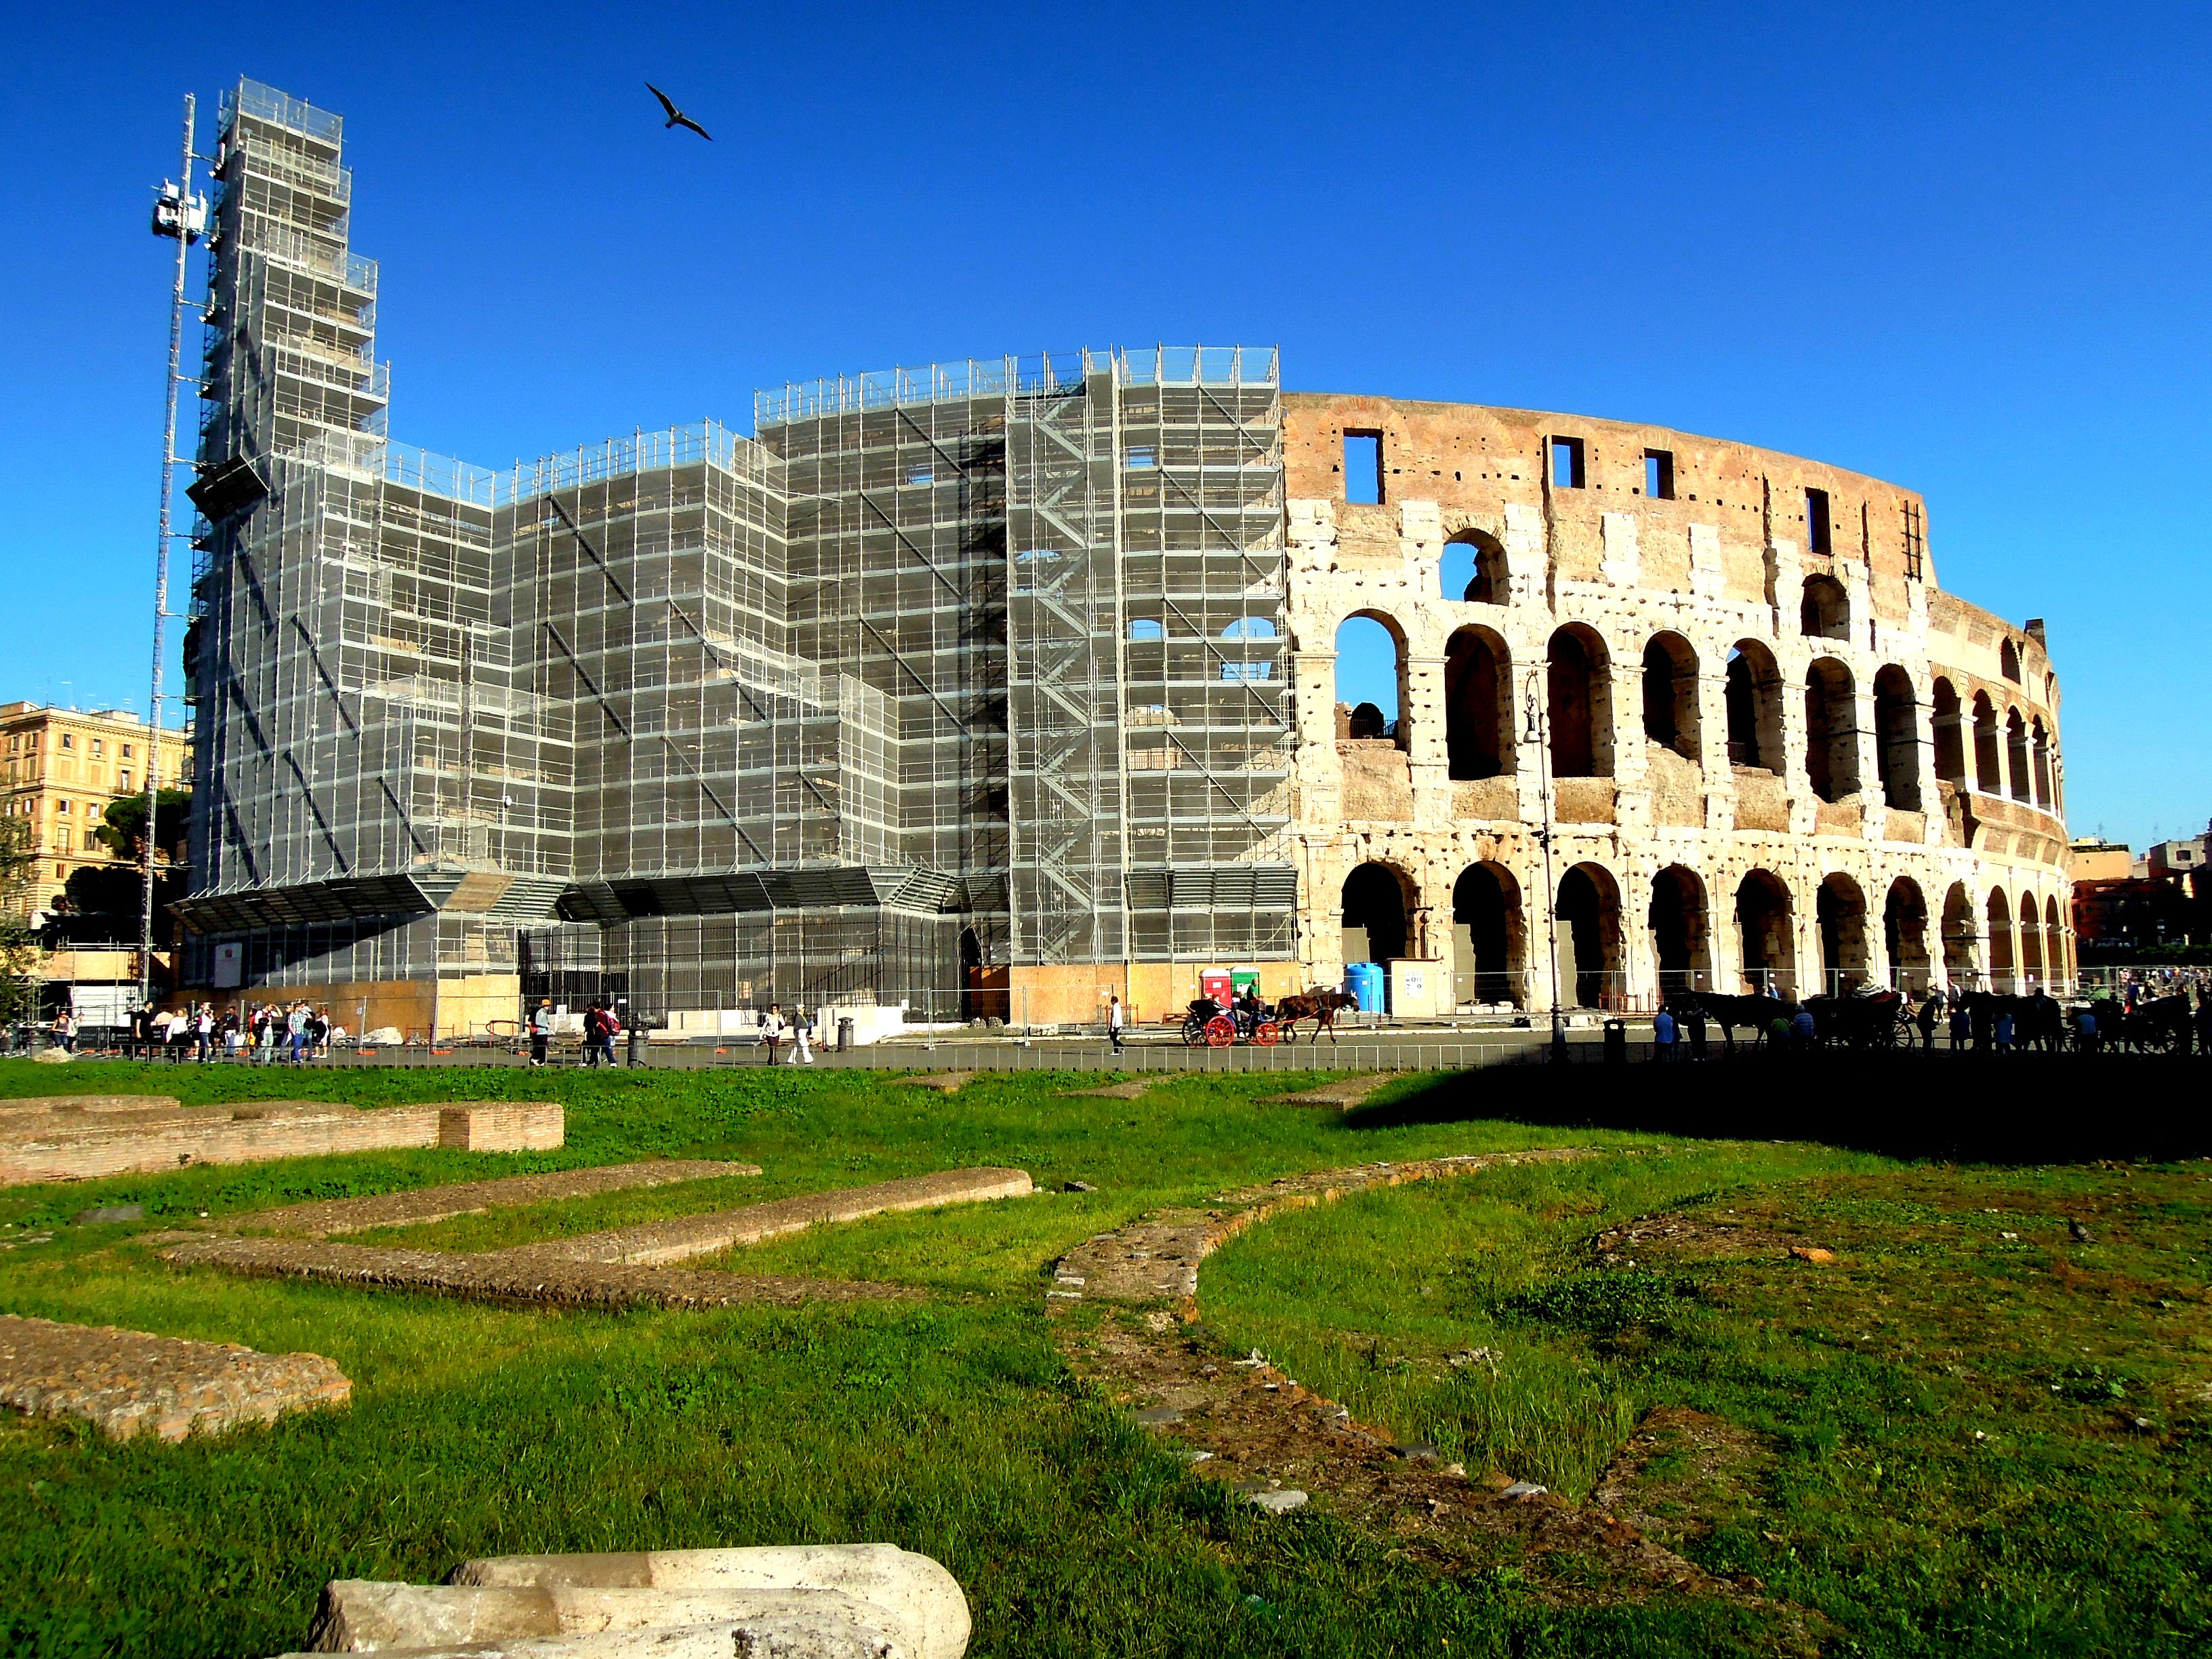
architecture, structure, building, palace, old, city, cityscape, downtown, plaza, landmark, italy, attraction, tourism, stadium, tower block, colosseum, arena, rome, scaffolding, estate, headquarters, restoration, on the road, urban area, staging, human settlement, sport venue